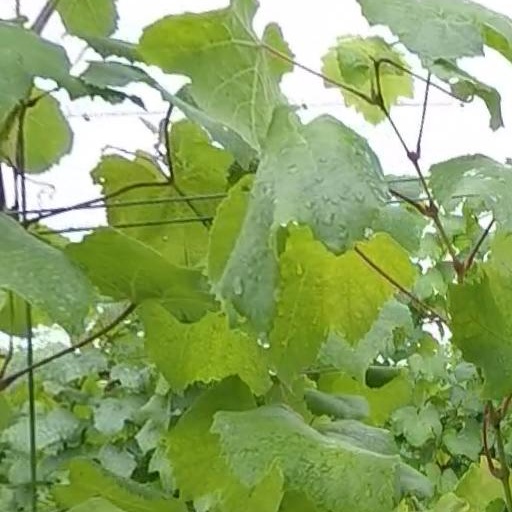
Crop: grape